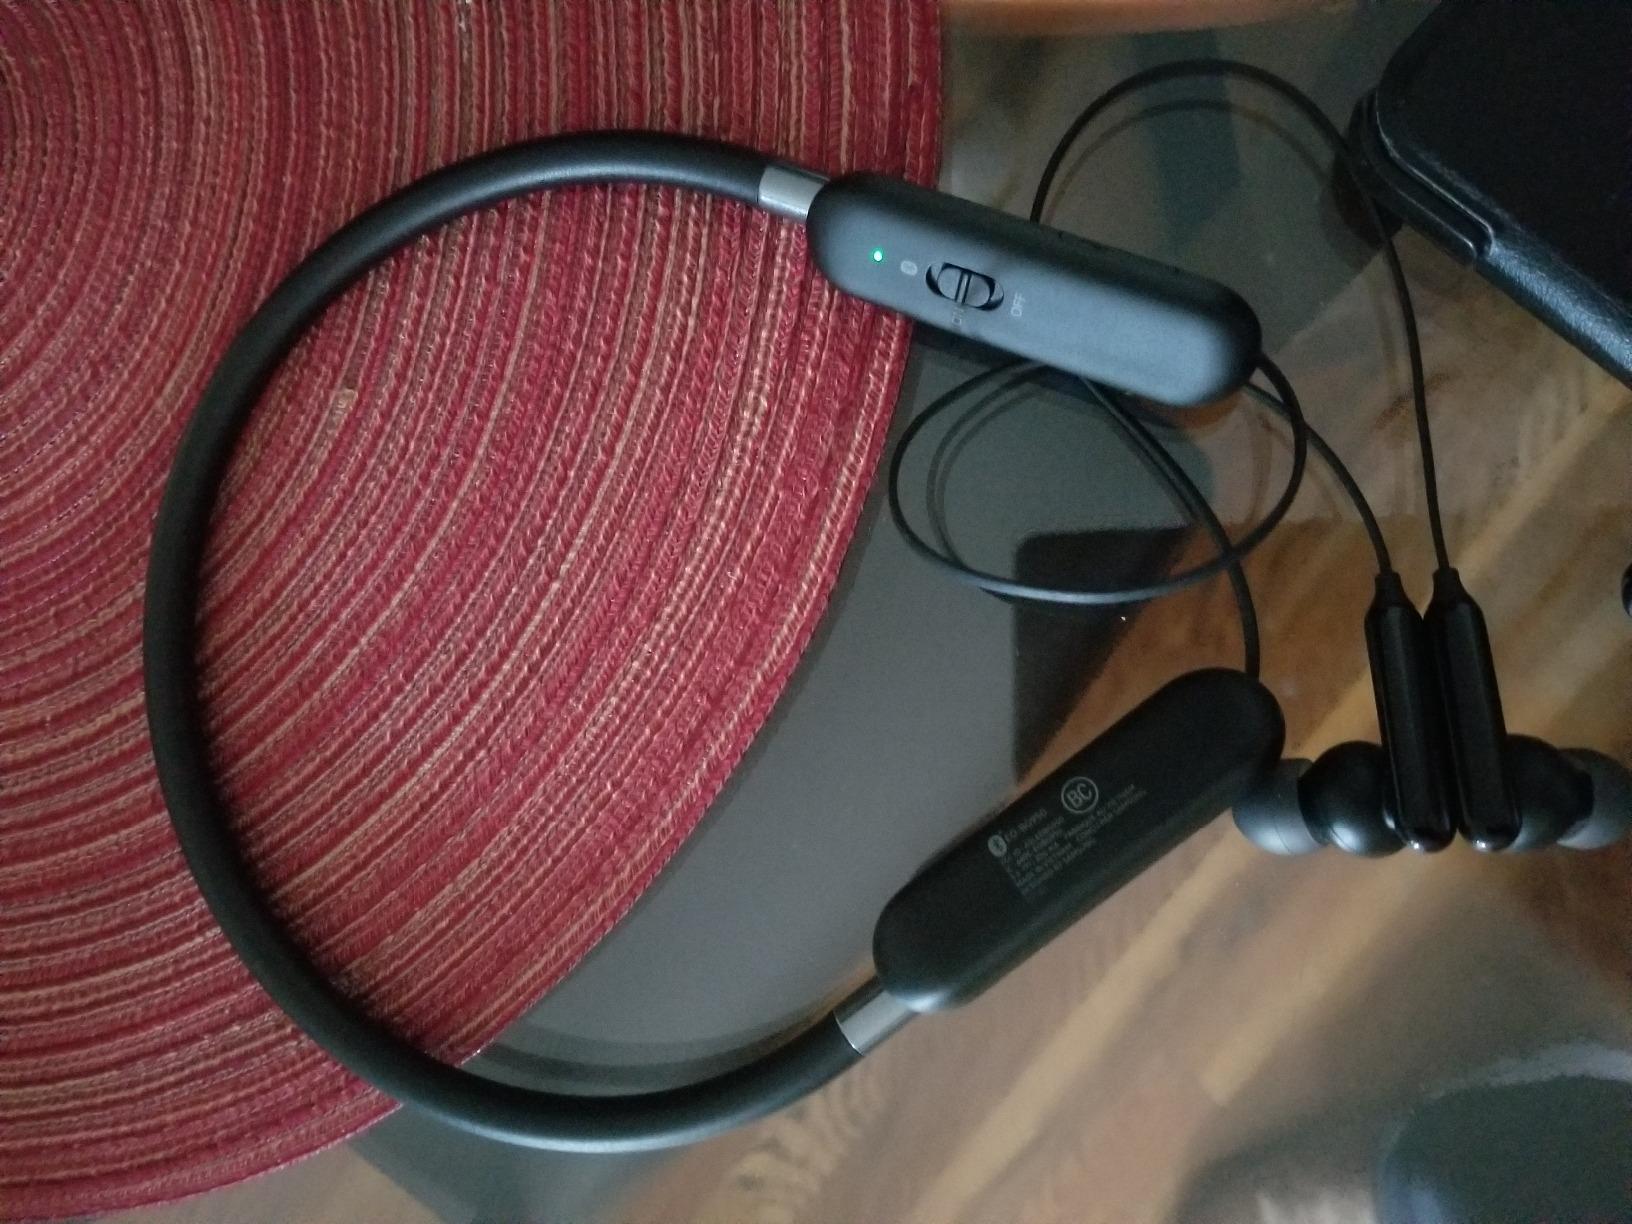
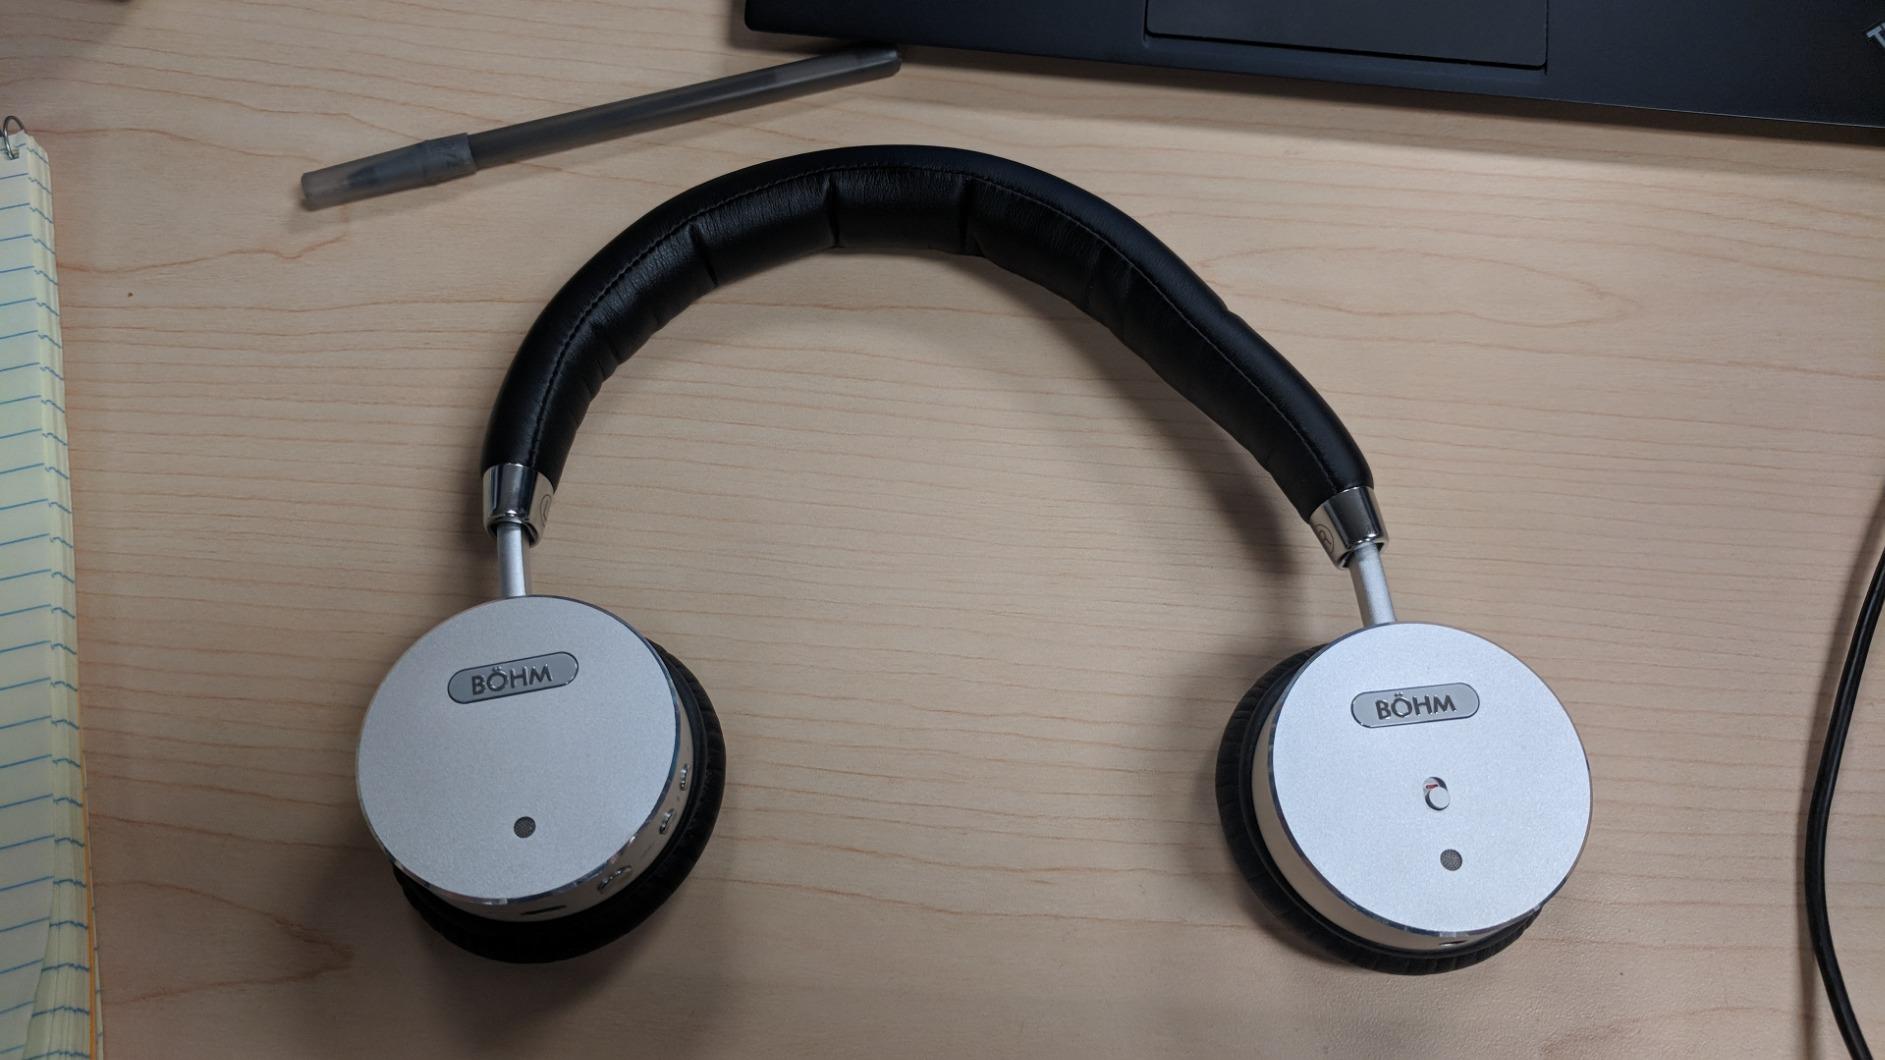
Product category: headphones
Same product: no